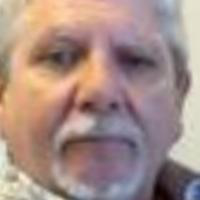
Age group: age 56-65